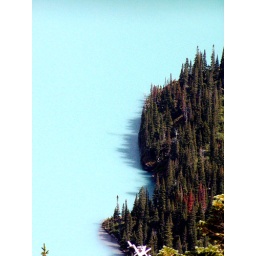
Grinnell Lake and the amazingly blue water caused by glacial flour in Glacier National Park